Chitose Station (Hokkaido)

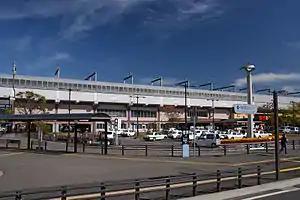
The west side of Chitose Station, October 2009

is a railway station on the Chitose Line in Chitose, Hokkaido, Japan, operated by Hokkaido Railway Company (JR Hokkaido).